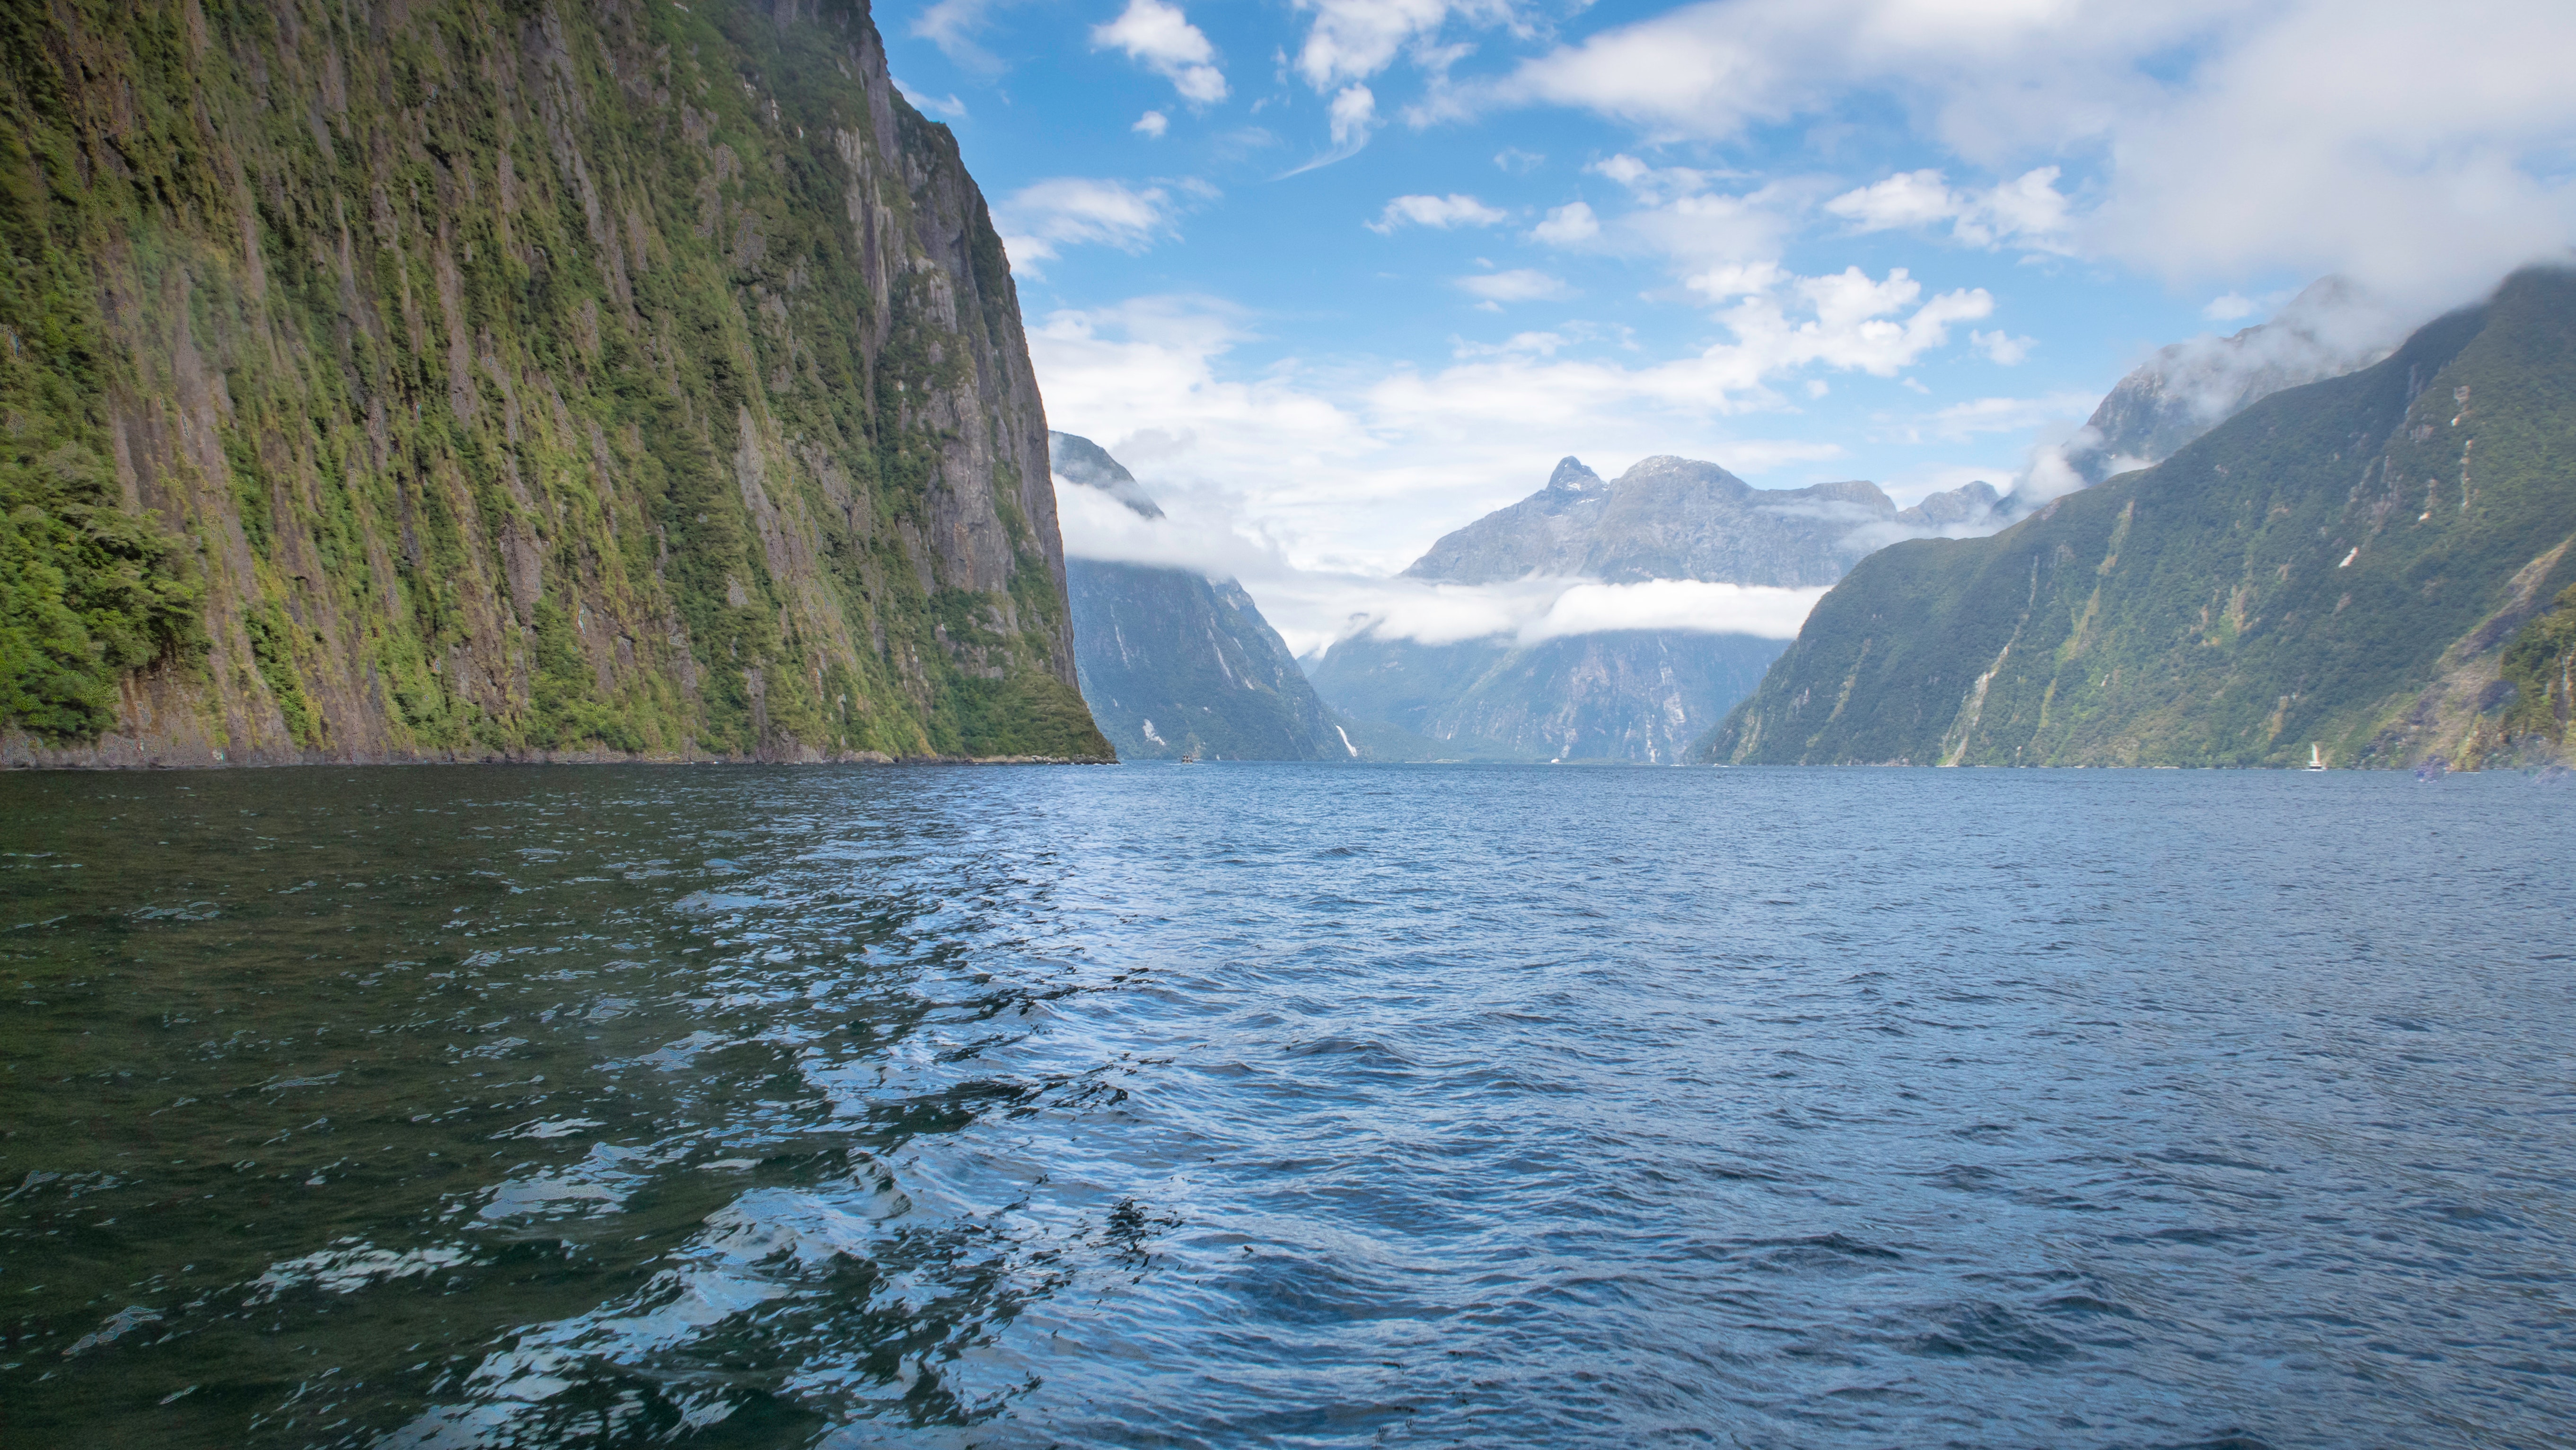
body of water, fjord, mountainous landforms, mountain, highland, nature, natural landscape, glacial landform, sound, sky, wilderness, mountain range, lake, glacial lake, water resources, fell, watercourse, cliff, loch, inlet, mount scenery, landscape, coastal and oceanic landforms, moraine, terrain, sea, bank, tarn, alps, valley, river, national park, ocean, glacier, cloud, lake district, channel, ridge, reflection, klippe, hill, bay, coast